Effects of the April 2010 Eyjafjallajökull eruption

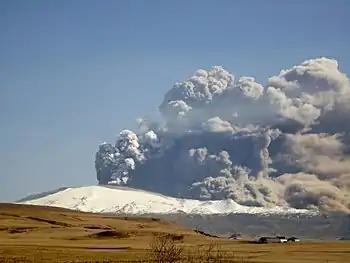
The eruption of Eyjafjallajökull

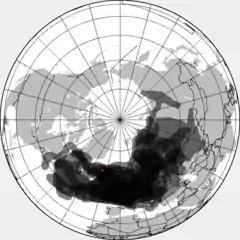
Composite map of the volcanic ash cloud spanning 20 March 2010.

The eruption of the Eyjafjallajökull volcano in Iceland on 20 March 2010 affected the economic, political and cultural activities in Europe and across the world.